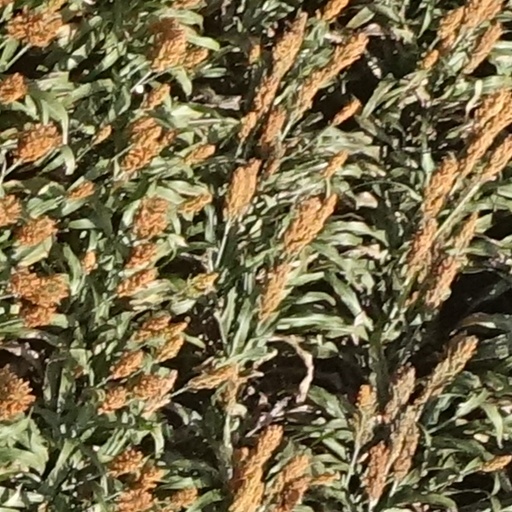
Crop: sorghum